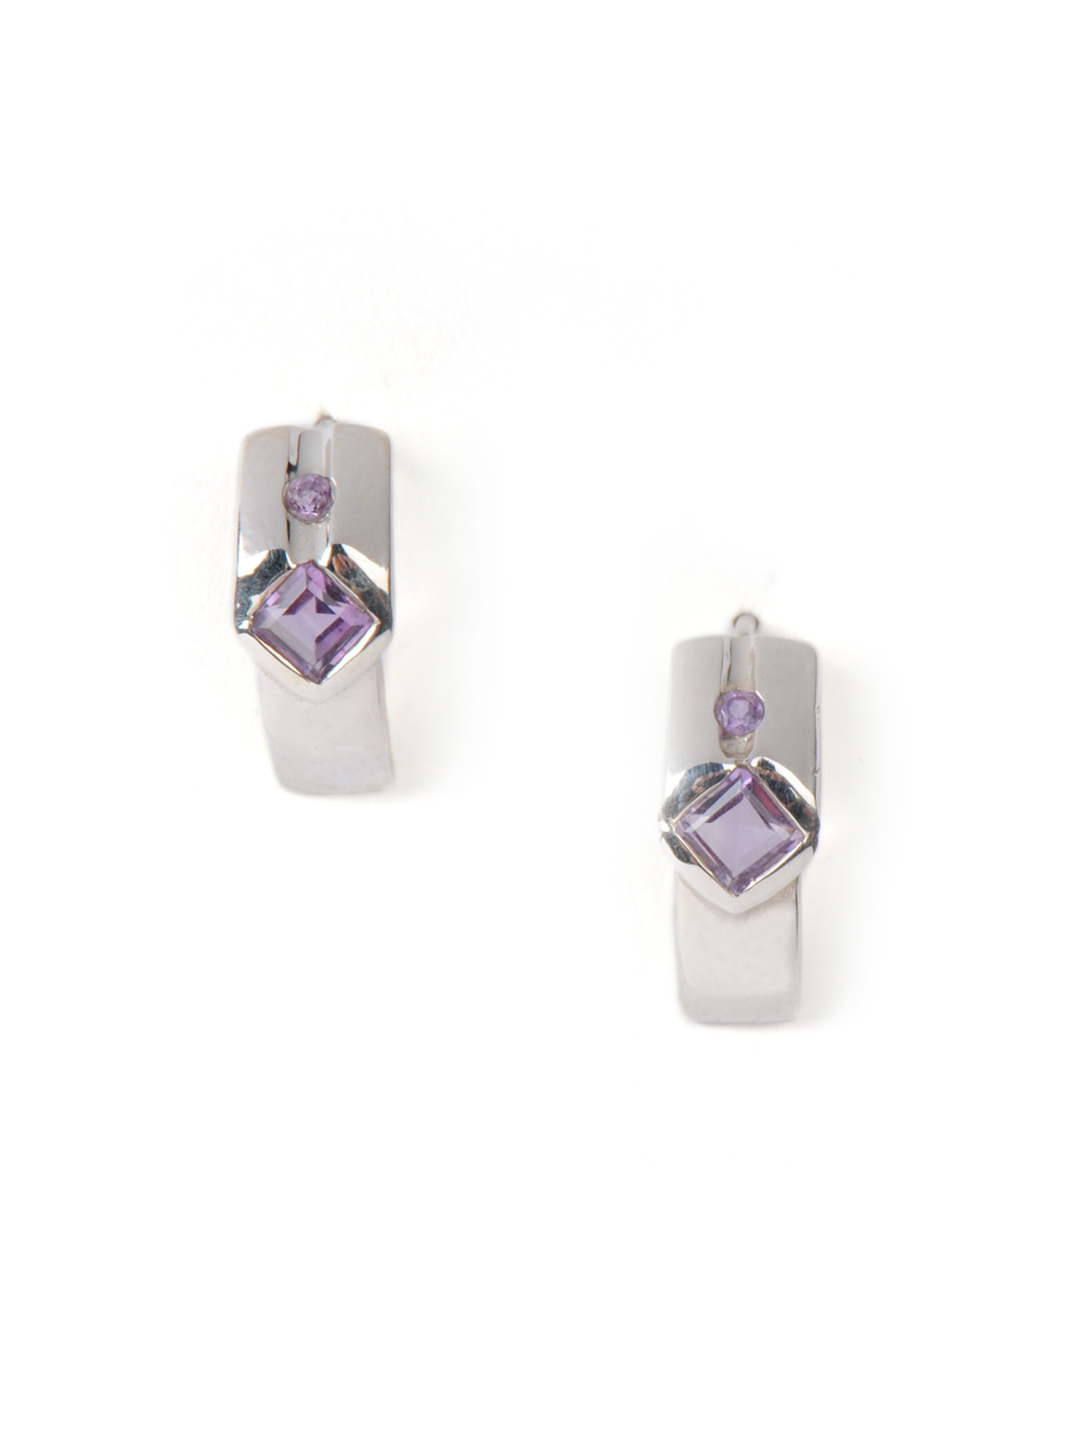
Fabindia Women Anusuya Silver Earrings
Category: Accessories / Jewellery / Earrings
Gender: Women
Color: Silver
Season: Winter 2016
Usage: Ethnic